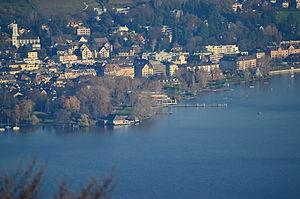
Le Zürichhorn est un delta du lac de Zurich, situé dans le quartier de Seefeld de la ville de Zurich, en Suisse.